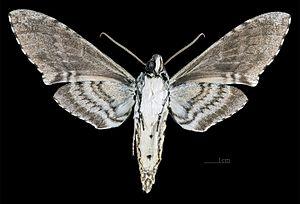
Manduca florestan est une espèce de papillons de nuit de la famille des Sphingidae, de la sous-famille des Sphinginae et de la tribu des Sphingini.